February 2017 Lahore suicide bombing

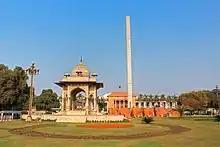
The Charing Cross, located across the Punjab provincial assembly building, where the protesters were assembled.

The suicide bomber struck the protest in the evening at around 18:10 local time. According to a Counter Terrorism Department official, the perpetrator had traveled by foot as revealed by closed-circuit footage. Soon after the blast, contingents of the Pakistan Army and Rangers were deployed to the site and cordoned off the area near the crowded Mall Road, one of the city's main arteries, as witnesses fled amid fears of a second explosion, with images of the injured being carried away shown by local media. Forensic teams began collecting evidence to start investigations. Jamaat-ul-Ahrar claimed responsibility for the attack via a text message, calling it revenge for the Pakistani military's counterinsurgency operation against militants holed up in the northwestern tribal areas across the Afghan border. The group had also issued threats three days prior to the attack, stating it would target government installations throughout the country as part of a campaign called "Operation Ghazi".